Murders of Adam Lloyd and Vanessa Arscott

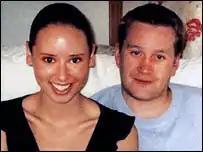
Vanessa Arscott and Adam Lloyd

The murders of Adam Lloyd and Vanessa Arscott in the Thai town of Kanchanaburi on 9 September 2004, were blamed on Somchai Wisetsingh, a decorated Thai police officer. After confessing, then recanting his story, Wisetsingh was convicted of the crime.